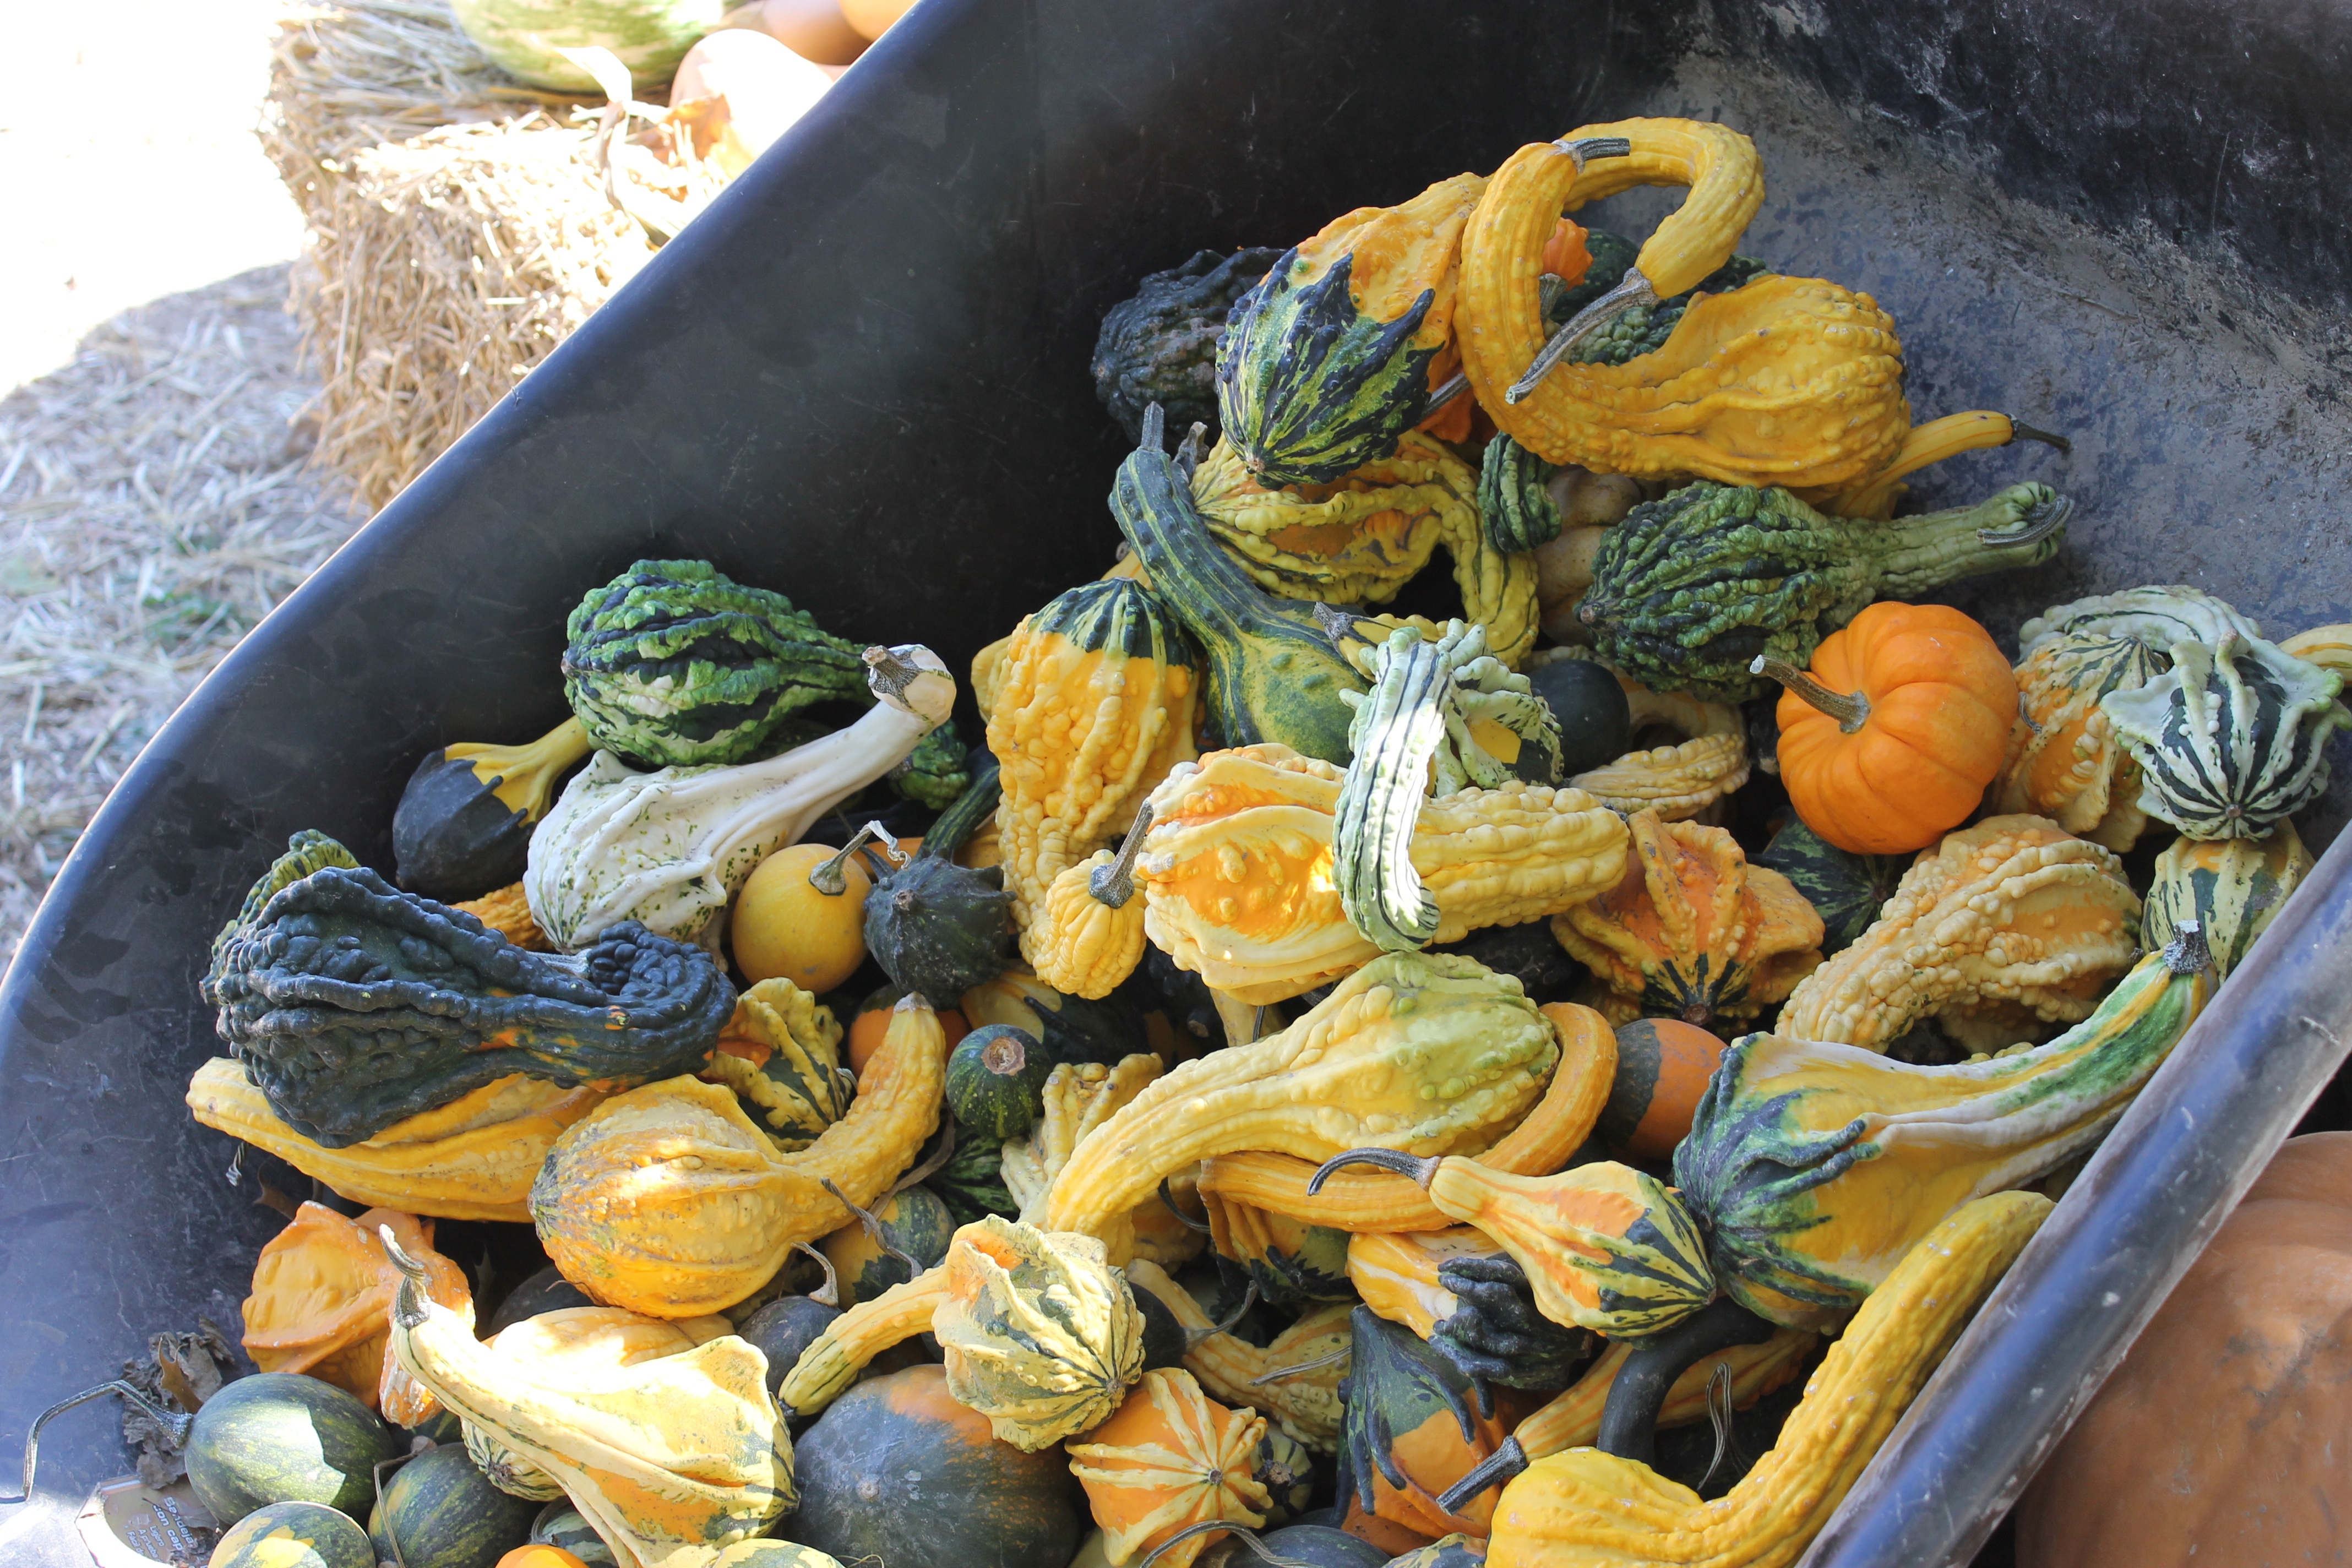
plant, fruit, fall, food, produce, vegetable, autumn, squash, gourd, seasonal, pumpkins, cucurbita, flowering plant, land plant